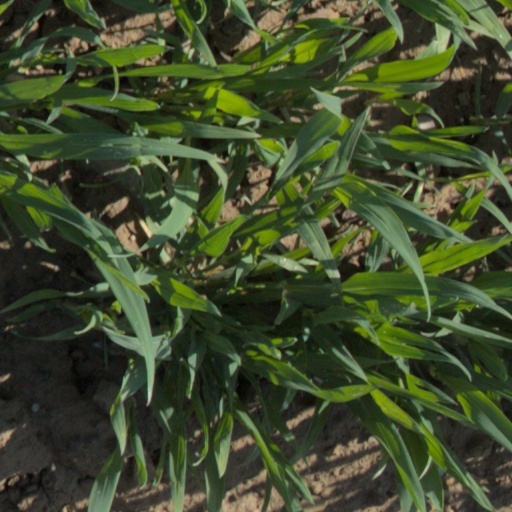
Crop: wheat